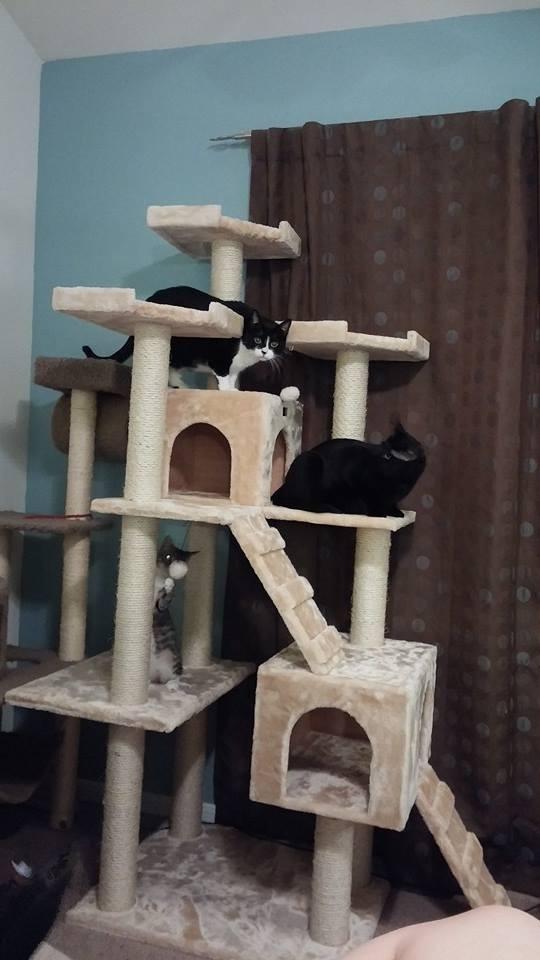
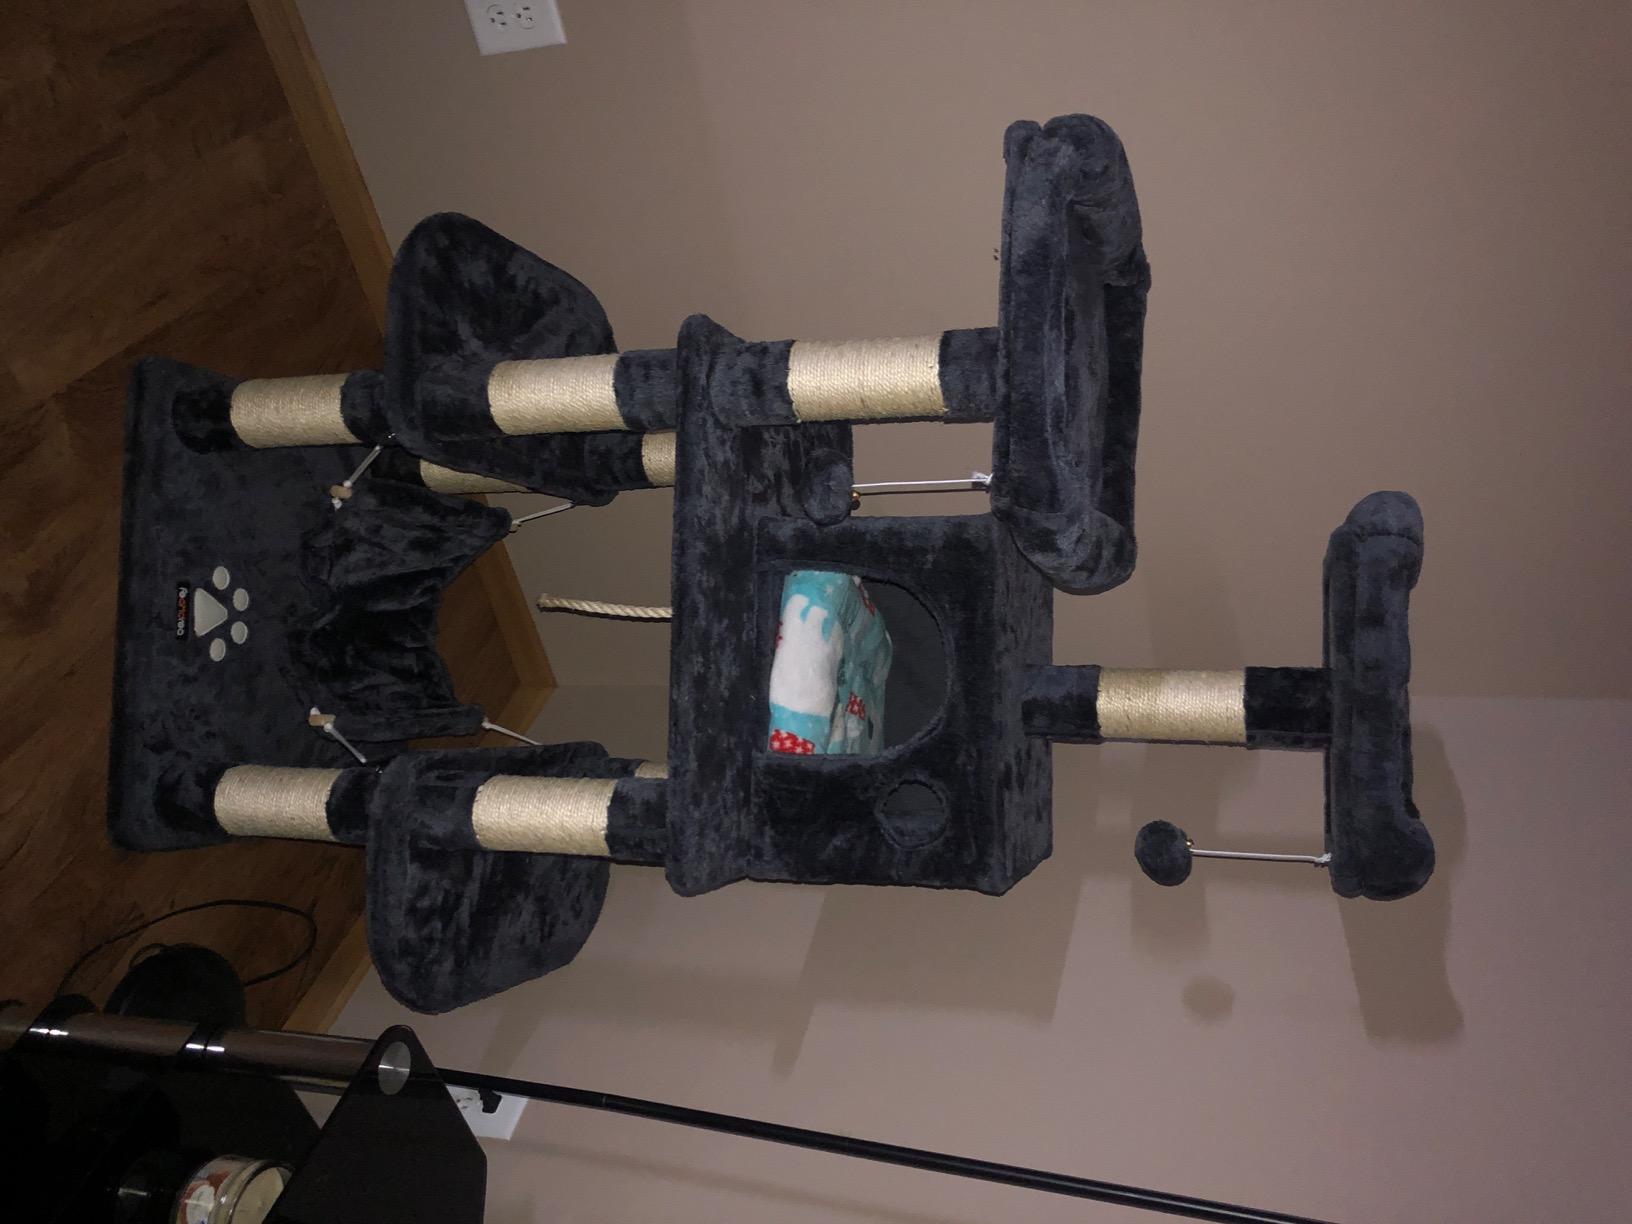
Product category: items_cat tree
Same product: no